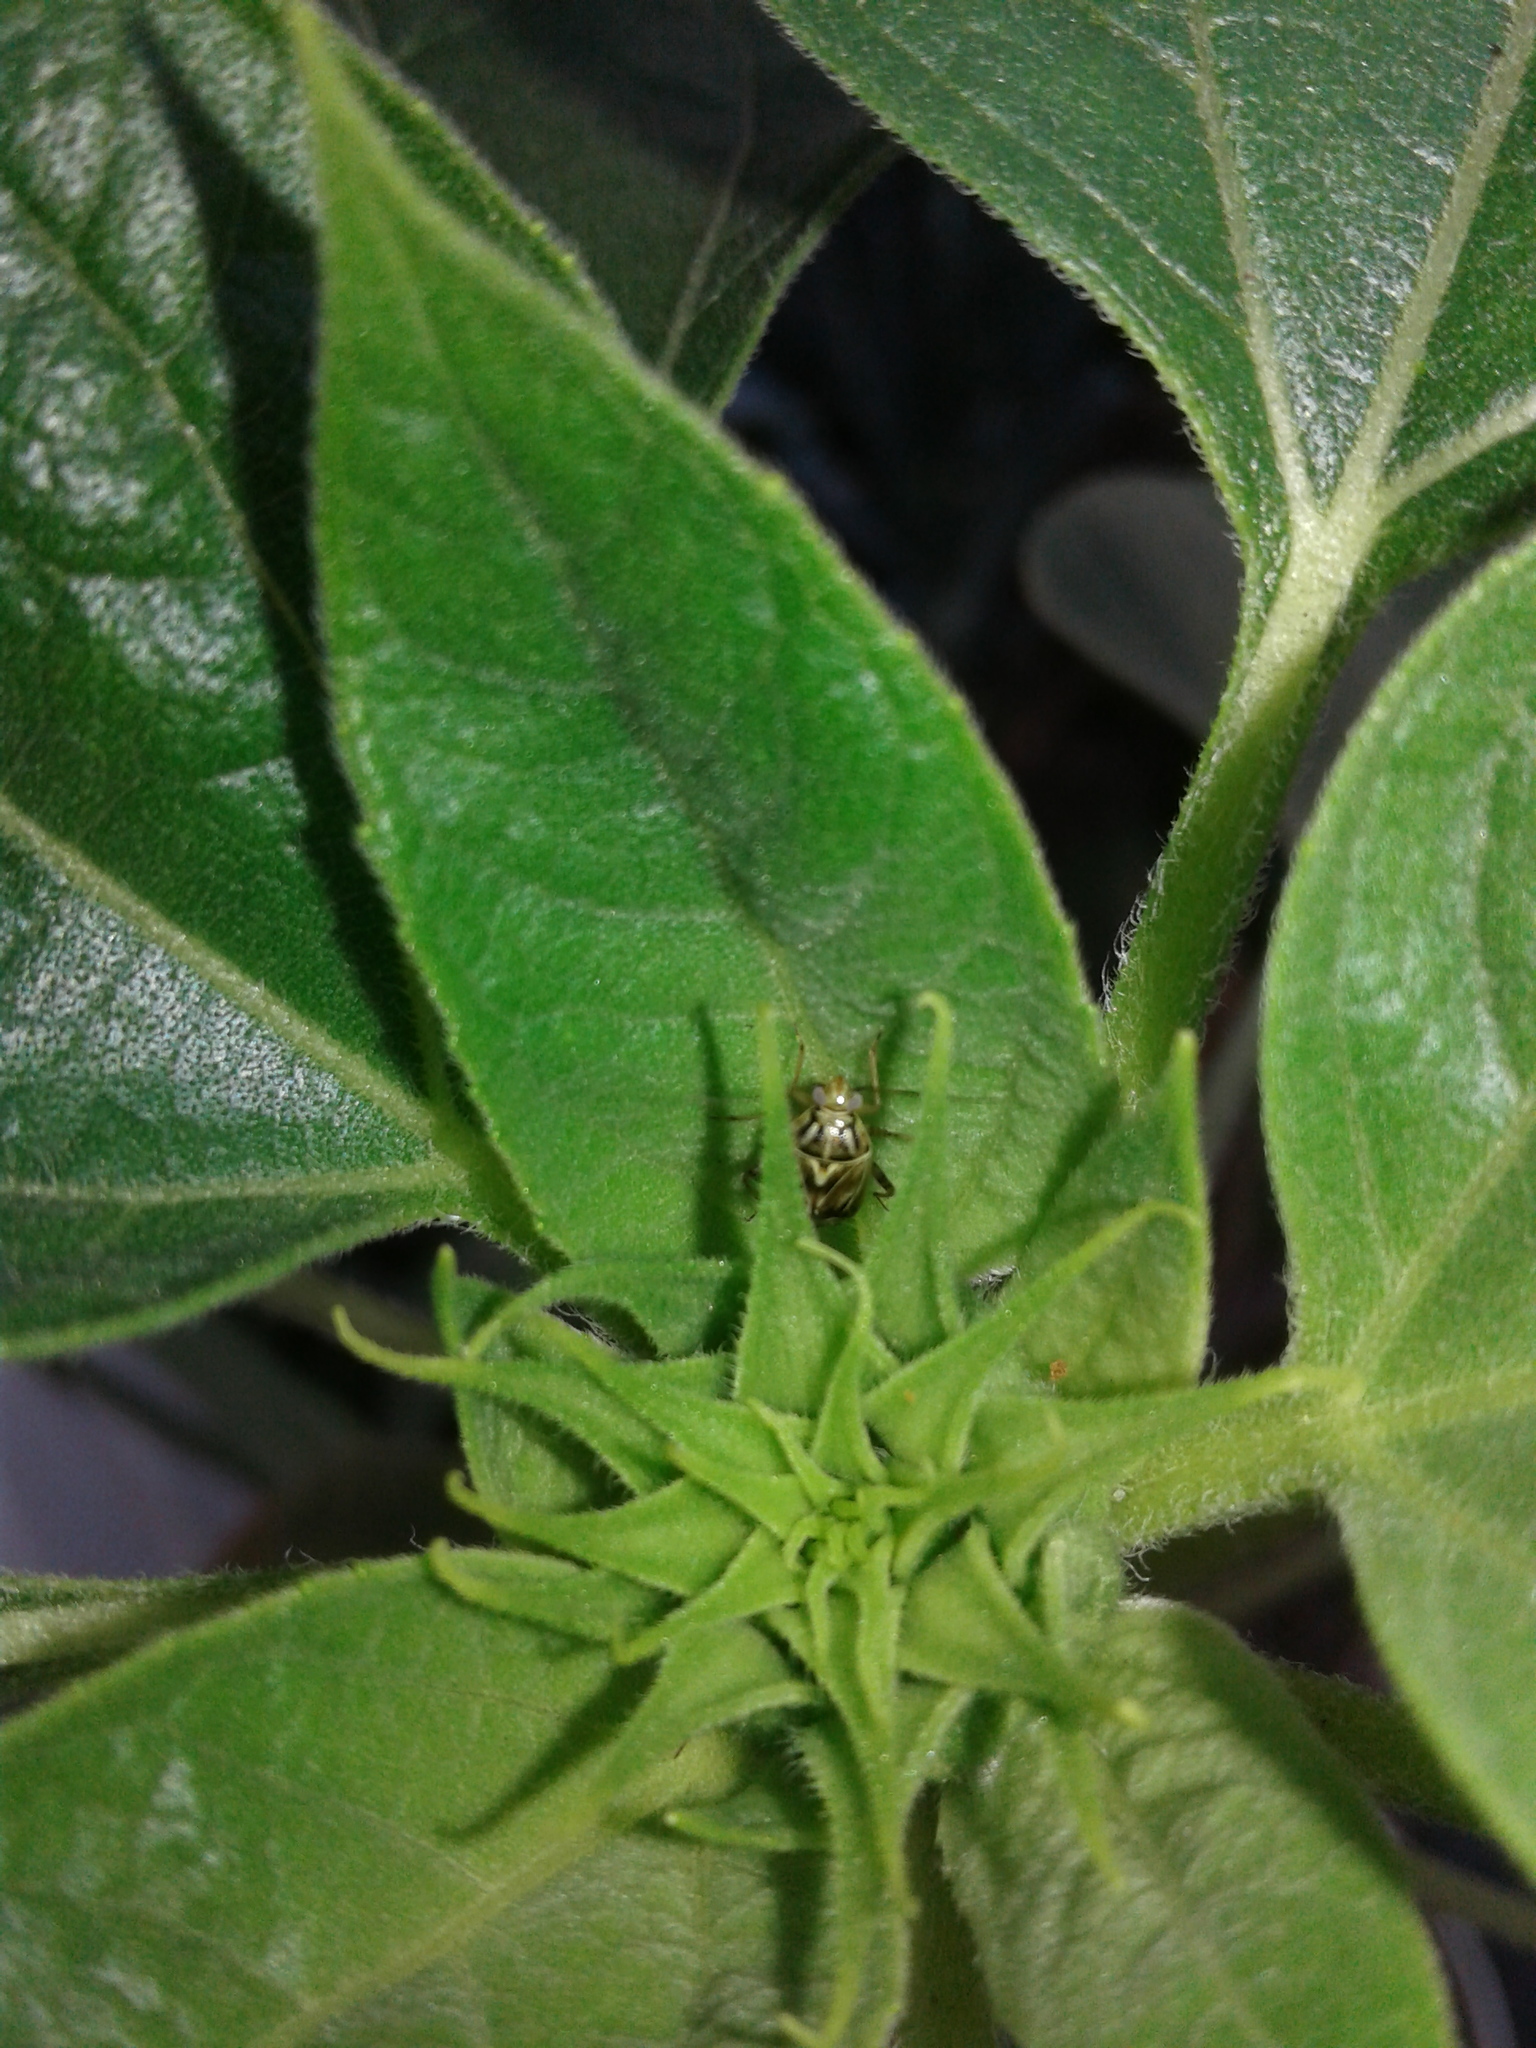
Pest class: lygus_bug